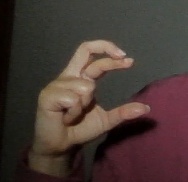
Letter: thal